Labor Day in Spain

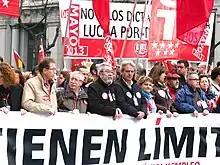
Labor Day in Madrid, 2013; Cándido Méndez (Secretario Gral. de la U.G.T.), Ignacio Fernández Toxo (Secretario Gral. de CC.OO, and others

After the death of Franco in 1975 and the transition to democracy, Primero de Mayo was celebrated a bit more freely, although still not a recognized holiday. Even before officially recognized again, however, the lack of an authoritarian entity continuously repressing the working class's complaints was seen as a large step in the right direction. Primero de Mayo in 1977 marked the beginning of today's Día del Trabajador in Spain, since the major labor unions that had been either stagnant or very slow in their development during Franco's reign were now re-legalized and more active than ever. For the first time in around 4 decades, thousands of members of groups like the Trade Union Confederation of Labor Commissions (CCOO) and the General Union of Workers (UGT) were once again able to protest together on the streets on Madrid, in 1977 specifically protesting for fair wages, stable jobs, and more social protection.